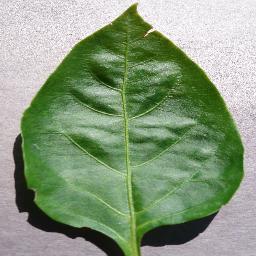
Label: Pepper,_bell___healthy